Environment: lab
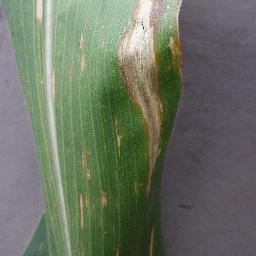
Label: northern_corn_leaf_blight